The Black and White Years

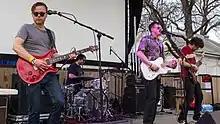
The Black and White Years performing at SXSW in 2014

The Black and White Years are an indie art rock band based in Austin, Texas. Formed in 2006, the band consists of Scott Butler, Landon Thompson and John Aldridge. Scott, Landon, and John met while attending Belmont University in Nashville, Tennessee. Billy Potts joined the band in January 2008 after their debut album had already been recorded.